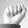
ASL letter: A